Mašo Vrbica

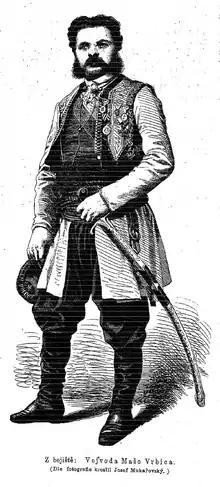
Vrbica portrayed by Josef Mukařovský and depicted in "Světozor", 25 August 1876.

Mašo Vrbica (1833 in Vrba – 10 May 1898 in Banja Luka) was a Montenegrin "vojvoda" and military commander.